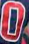
Number: 0